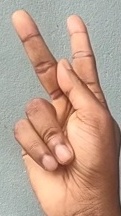
ASL sign: K